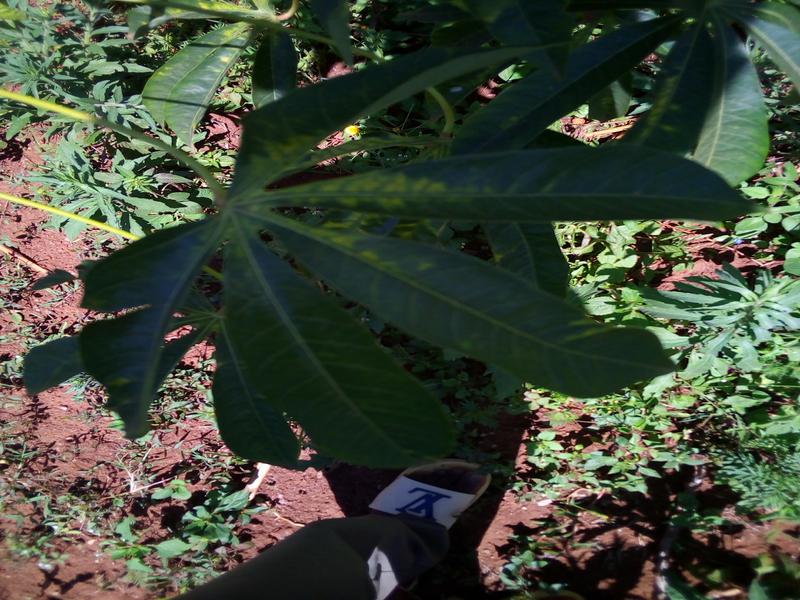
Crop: cassava
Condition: mosaic_disease